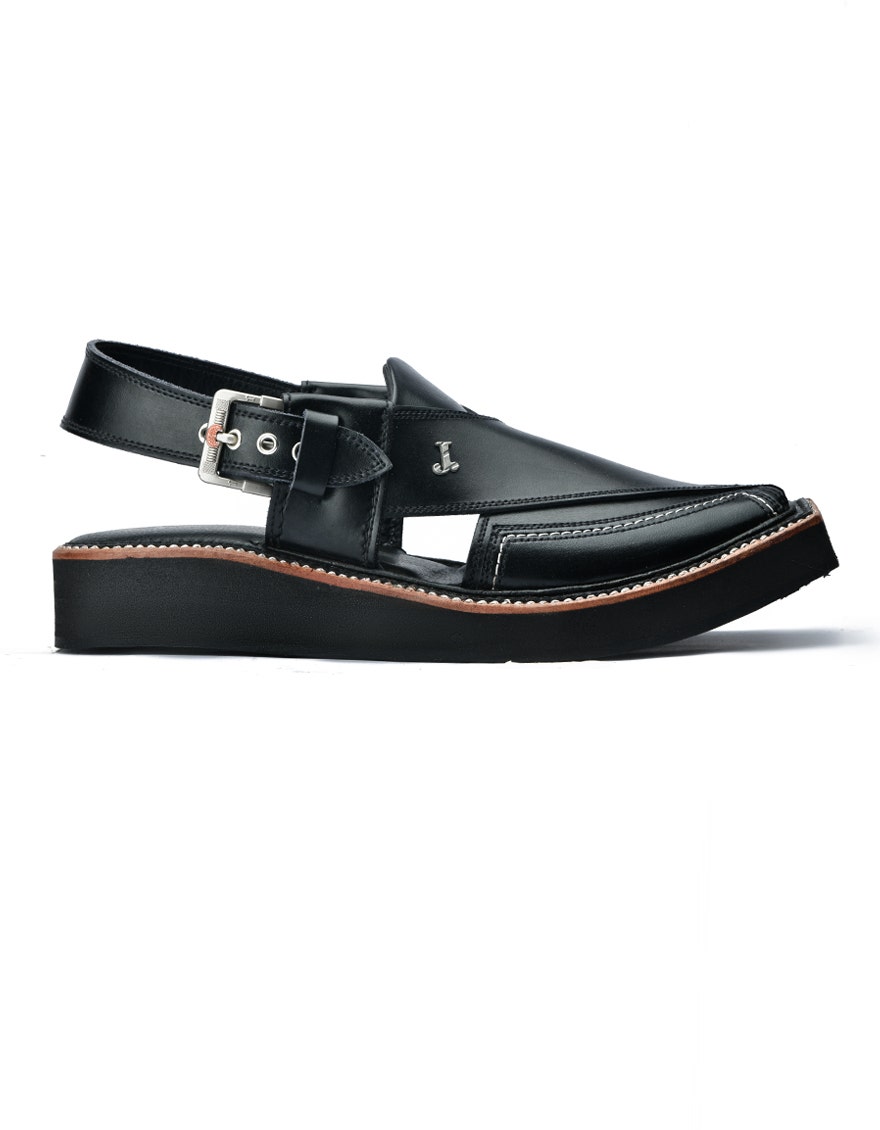
black leather karina sandal